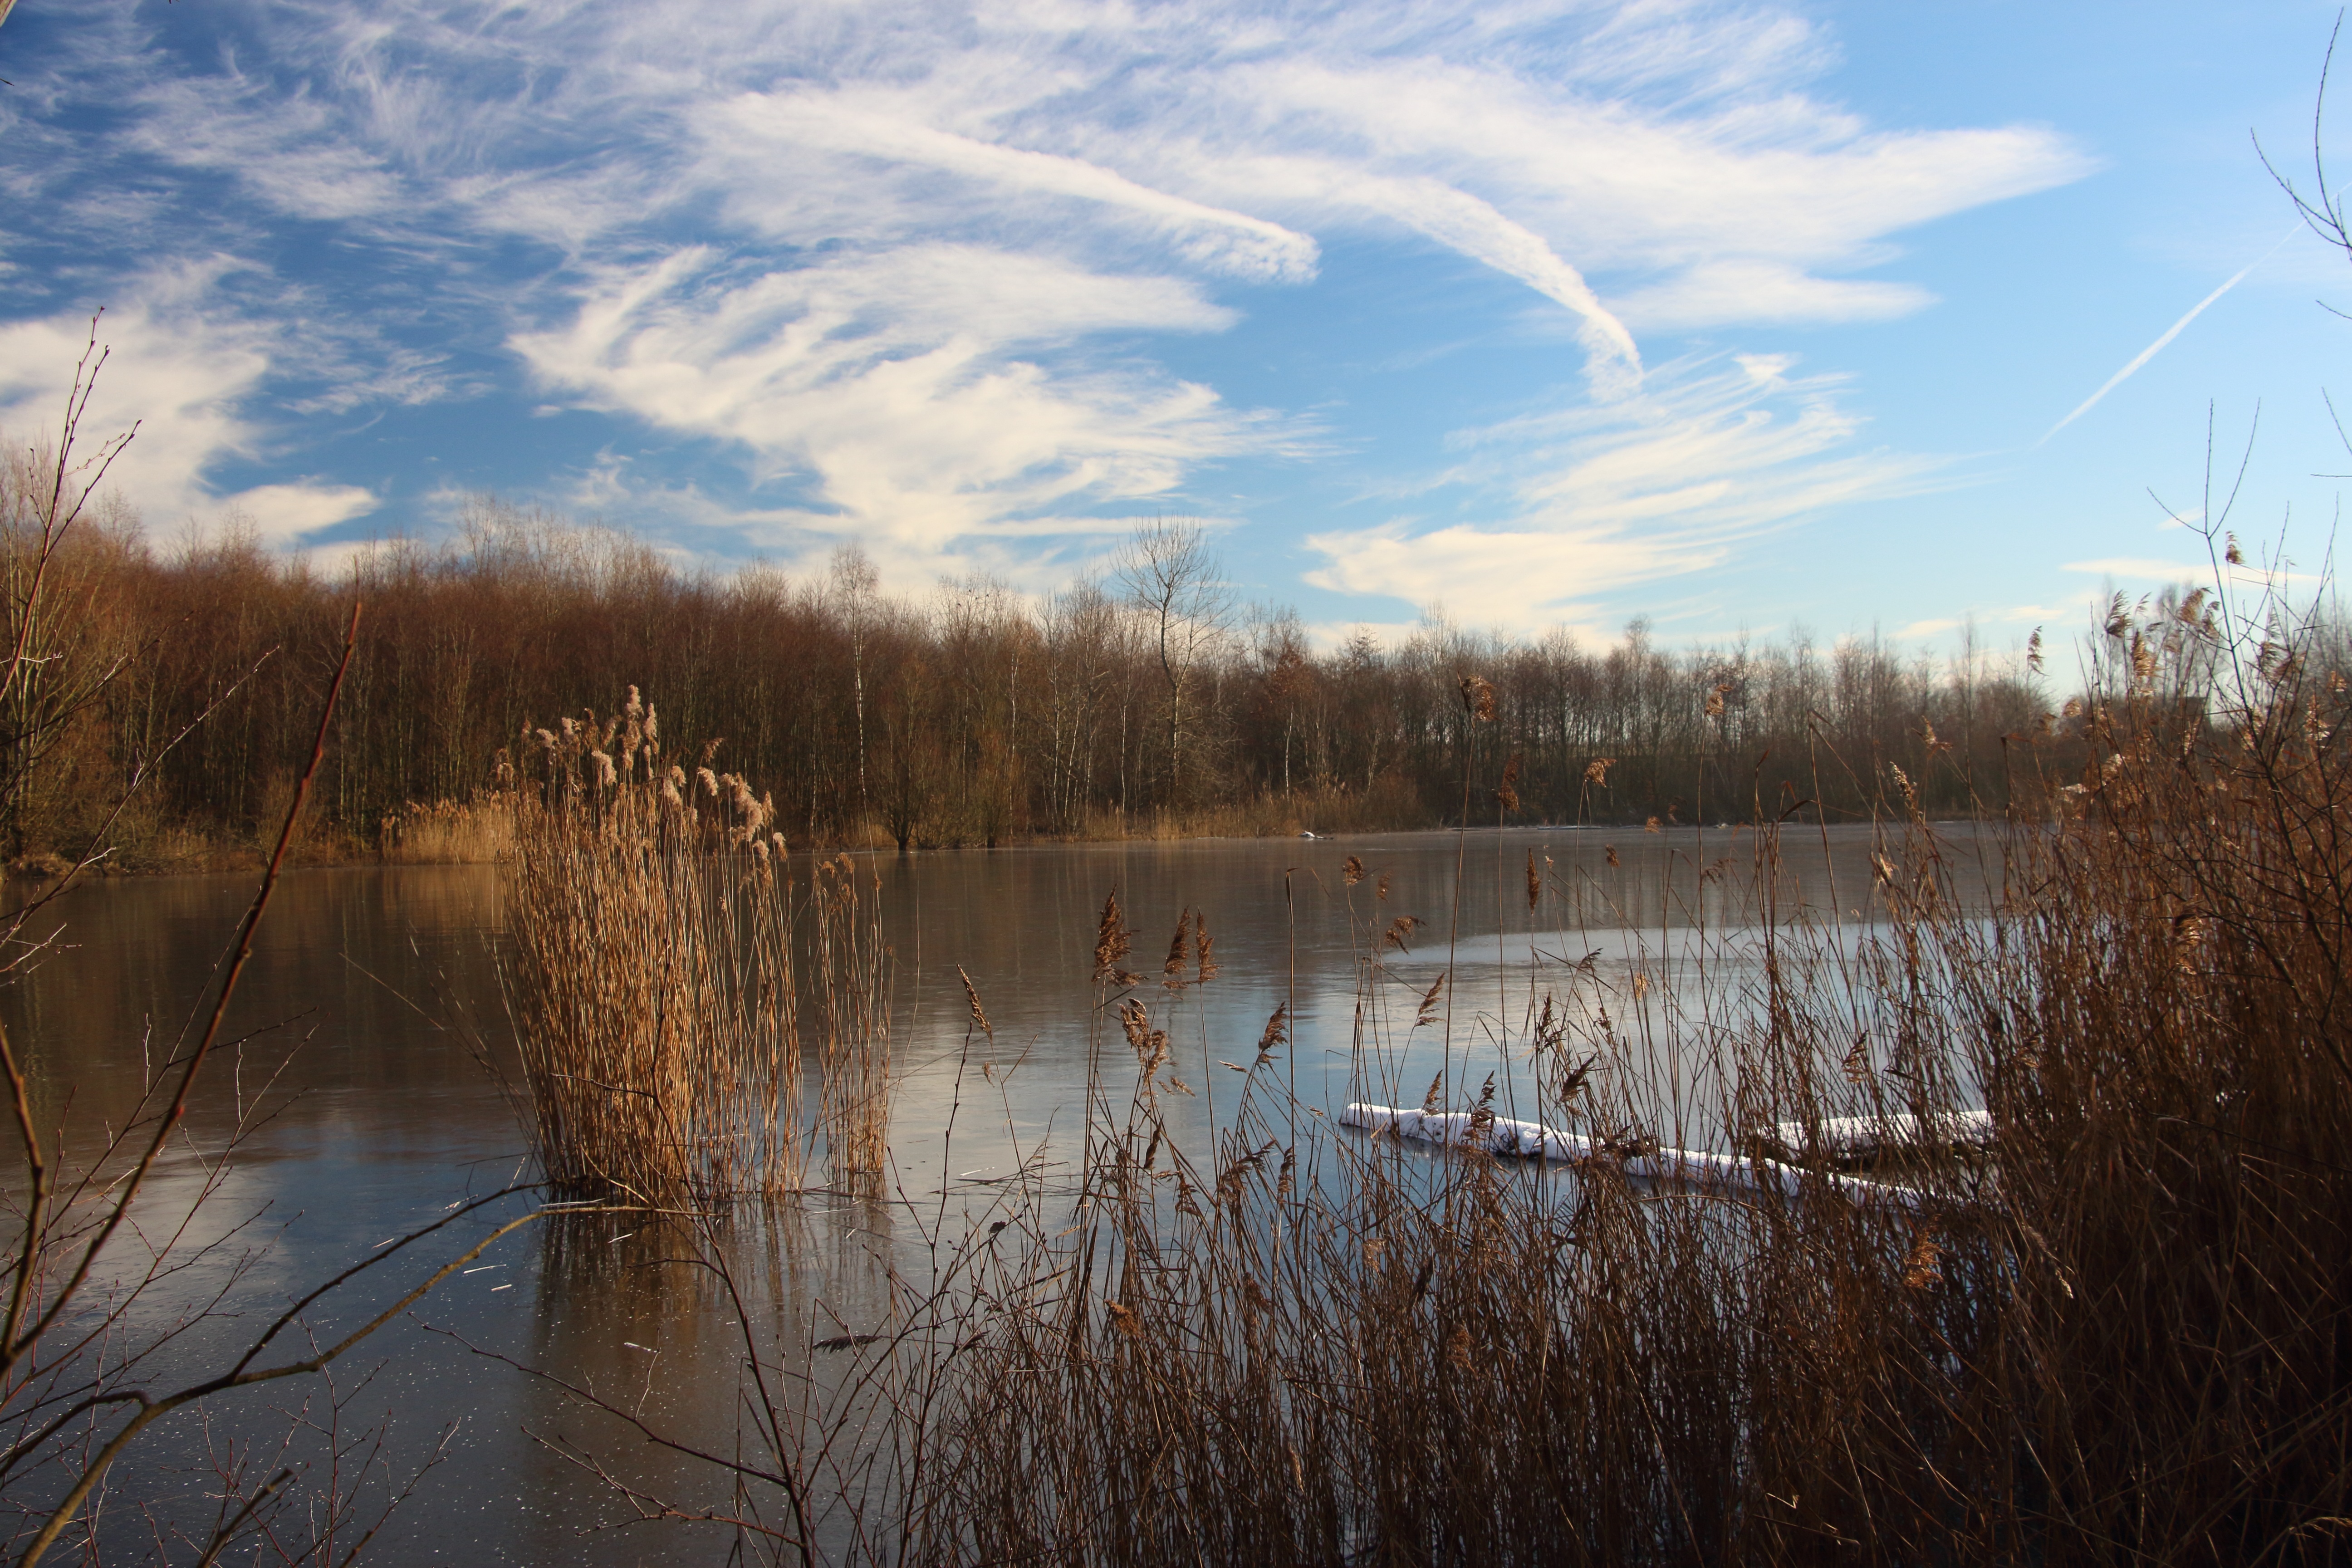
landscape, tree, water, nature, grass, marsh, wilderness, winter, cloud, sky, sunrise, sunset, mist, sunlight, morning, lake, frost, dawn, river, reed, dusk, pond, ice, evening, reflection, autumn, frozen, reservoir, season, frozen lake, waterway, lakeside, body of water, blue sky, bank, wetland, habitat, loch, time of year, mirroring, rural area, ice cover, natural environment, atmospheric phenomenon, grass family, schilfrohr niedezier